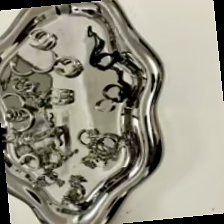
Label: no bracelet mod